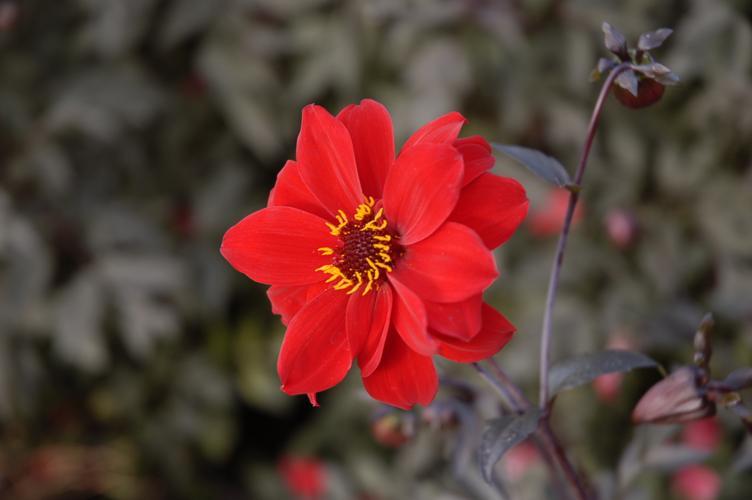
Label: bishop of llandaff